There's a Honey

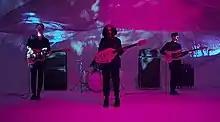
A band performs in a darkened room. On the walls, psychedelic lighting has been projected.

The music video for "There's A Honey" was directed by Silent Tapes and released on 11 April 2017. Matty Healy of the 1975 assisted the band as creative director, with Duane Nasis serving as the video's art director. The music video for "There's a Honey" is performance-based and features the band playing under the cover of a sheet that PromoNews likened to a "dreamlike" playground parachute of "pink and blue hues". Footage of the band's performance is also interspersed with several close-up shots of each band member engulfed in various lighting effects. In an interview with "DIY" magazine, Baron-Gracie discussed the video's style and design choices, explaining: "For the first Pale Waves video we wanted to create something that was minimal and beautiful. Drawing inspiration from American sculptor Daniel Wurtzel, [it is] romantic yet [it] evok[es] a feeling of claustrophobia". , the video has been viewed over 6.8 million times on YouTube.